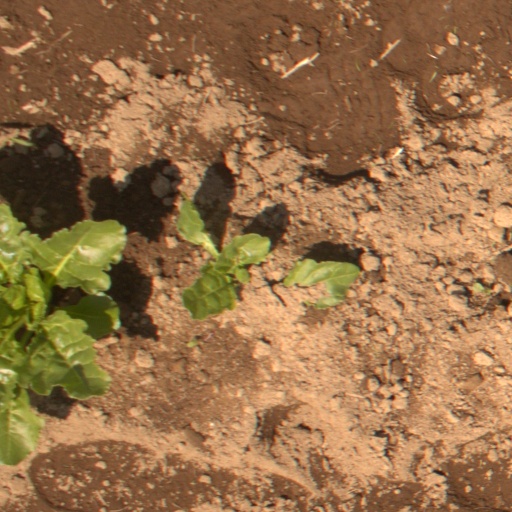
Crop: sugar beet